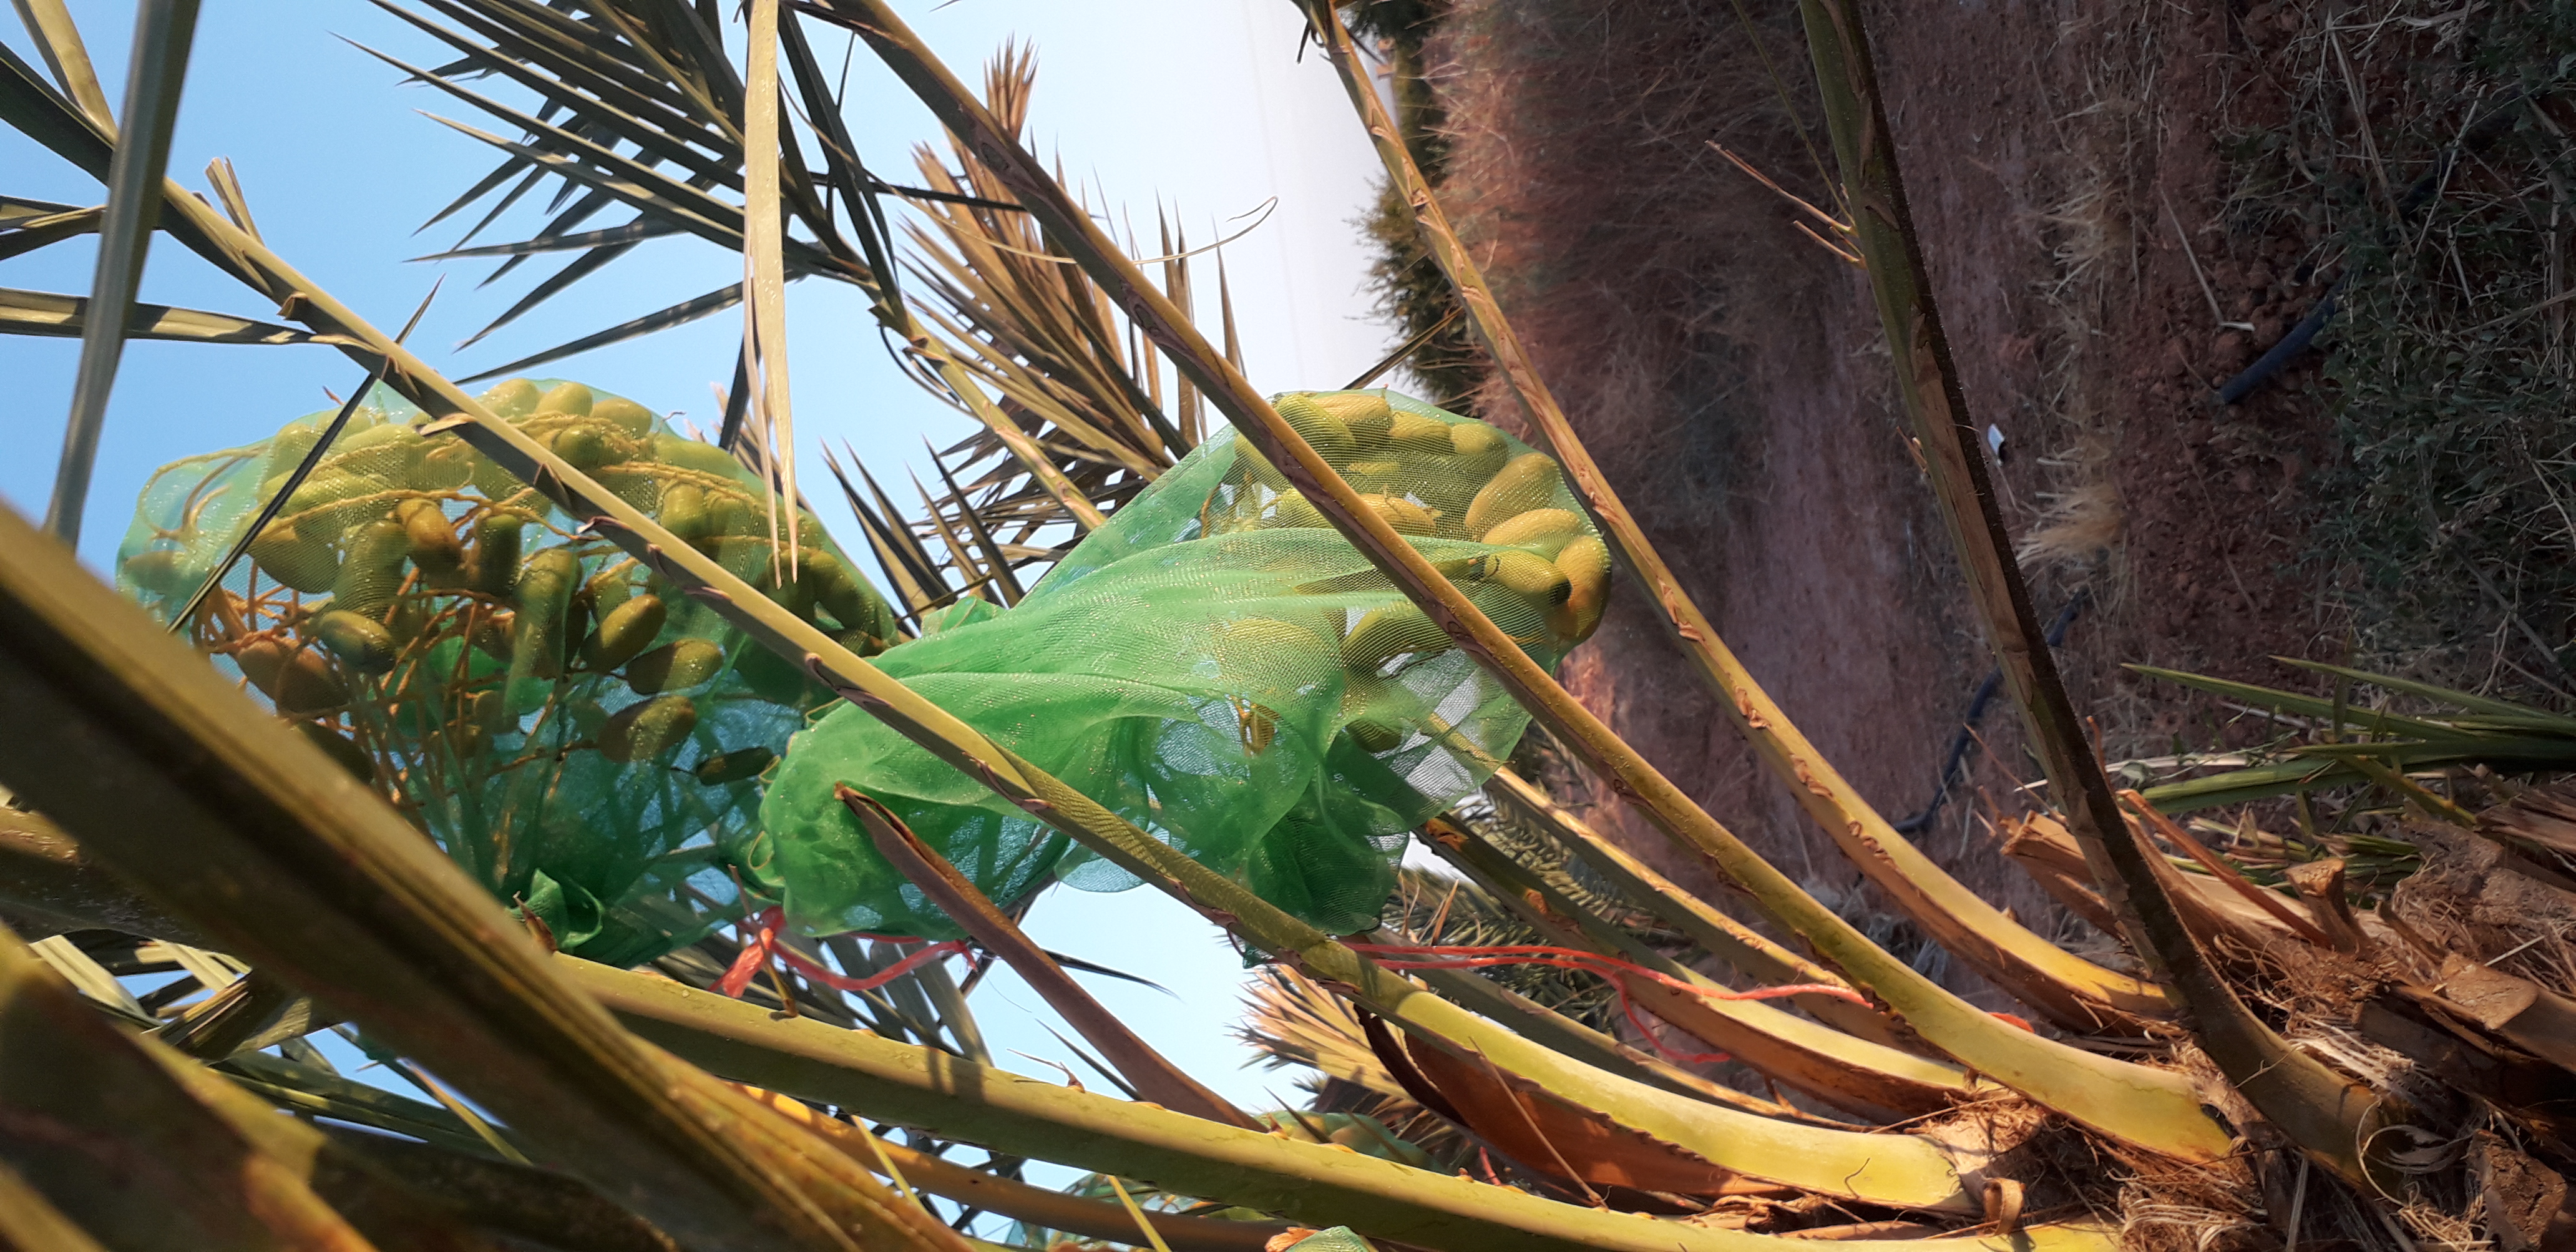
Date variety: Boumajhoul